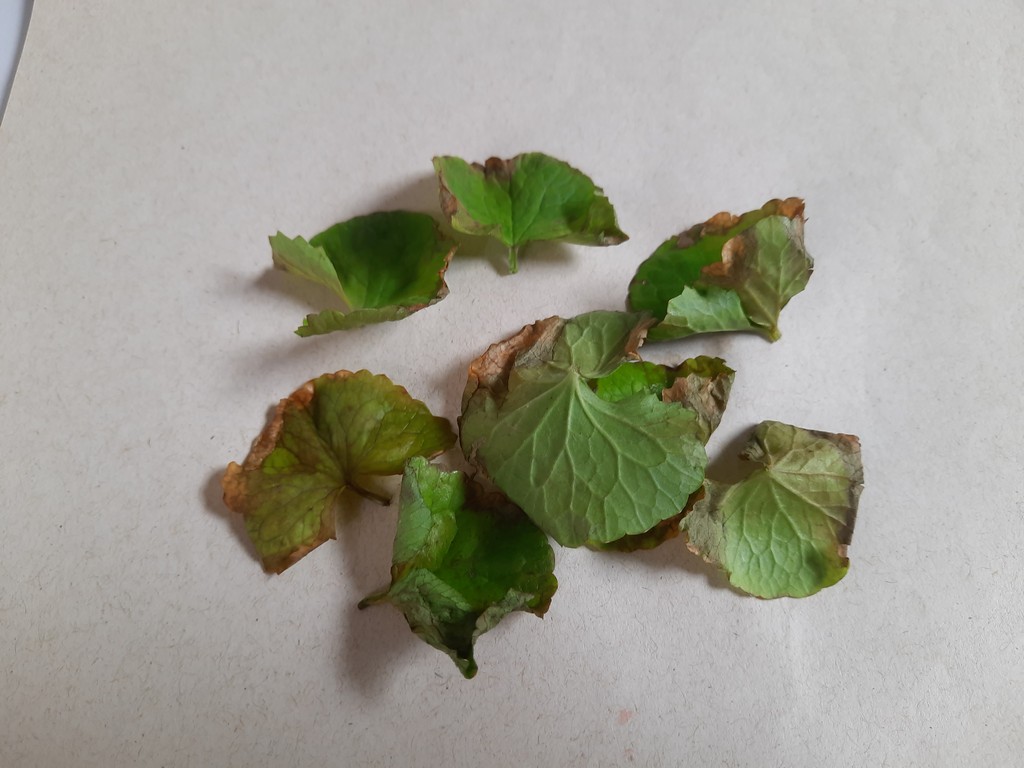
Label: Unhealthy